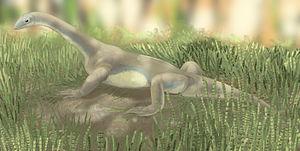
Pamelaria est un genre éteint de reptiles archosauromorphes allokotosauriens, qui a vécu au Trias moyen, en Inde. Selon les auteurs, il est, ou non, rattaché à la famille des Azendohsauridae.